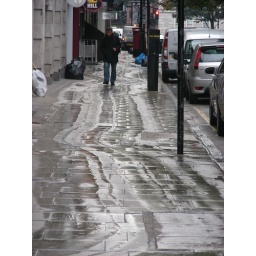
A glossy pavement in Central London shines after a motorised street cleaning machine passes, leaving a sluglike trail of moisture.